Sakis Rouvas

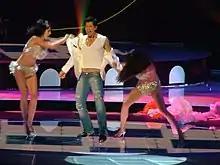
Rouvas representing Greece at the Eurovision Song Contest 2004 in Istanbul, 15 May 2004

At the Eurovision semi-final on 12 May 2004, Rouvas performed 10th out of 22 contestants and later 16th in the final held on 15 May in Istanbul. His stage show, choreographed by longtime collaborator Fokas Evangelinos, featured two female dancers and three backing vocalists from the "EuroStar" competition. "Shake It" finished third overall, garnering strong television ratings ( 86.7 percent, the highest rating in Greek TV history at the time) in Greece and contributing to a significant shift in Rouvas' public image.